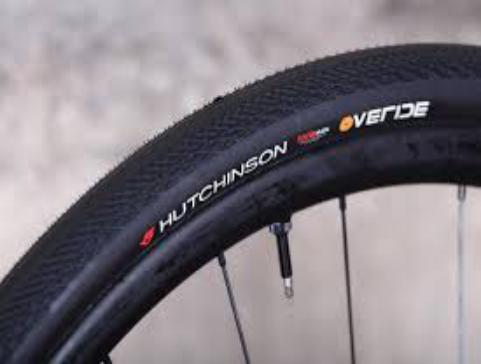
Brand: hutchinson tires
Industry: Transportation